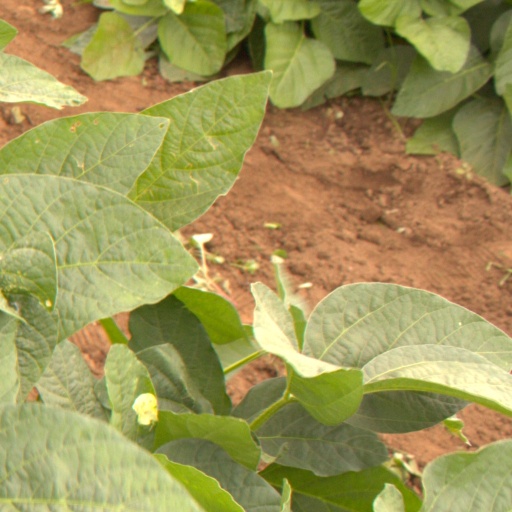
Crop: soybean